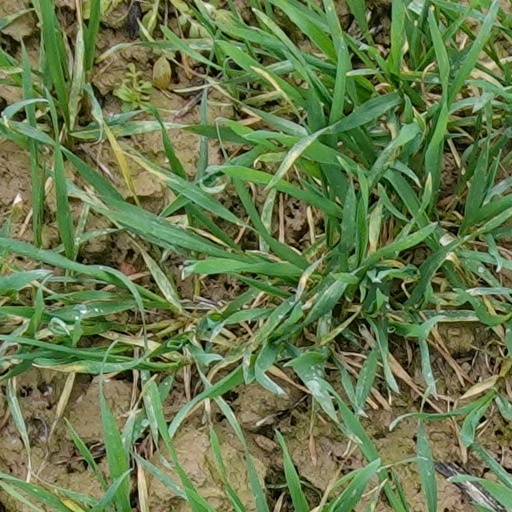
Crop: wheat